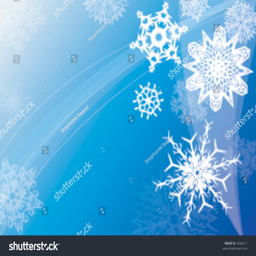
various snowflakes floating in a winter sky